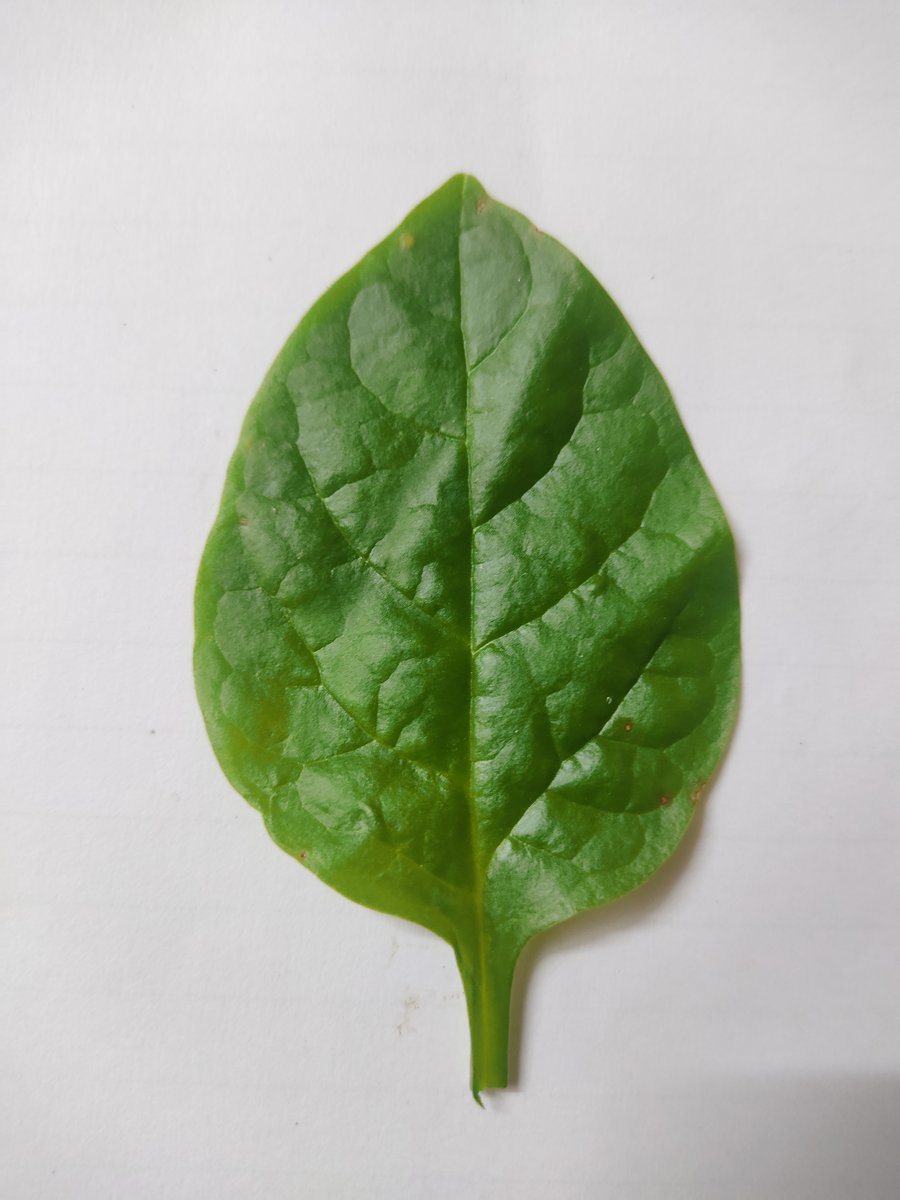
Label: Healthy-Leaf